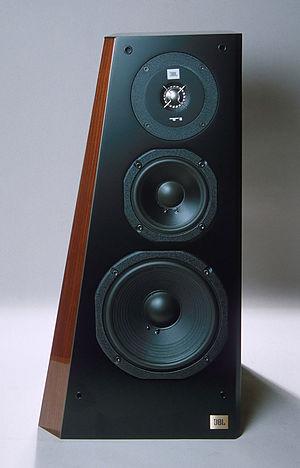
Enceinte acoustique 3 voies JBL
Une enceinte est un coffret comportant un ou plusieurs haut-parleurs, permettant la reproduction du son à partir d'un signal électrique fourni par un amplificateur audio. La partie amplification peut être intégrée ou non à l'enceinte, et des dispositifs électroniques comme des filtres sont souvent incorporés.